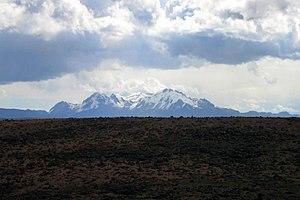
Cette page liste les volcans du Pérou, qu'ils soient actifs, endormis ou éteints.
Le Hualca Hualca est un stratovolcan d'une altitude de 6 025 mètres situé dans la province de Caylloma au Sud du Pérou. Le Hualca Hualca fait partie d'un complexe volcanique incluant les volcans Ampato et Sabancaya.